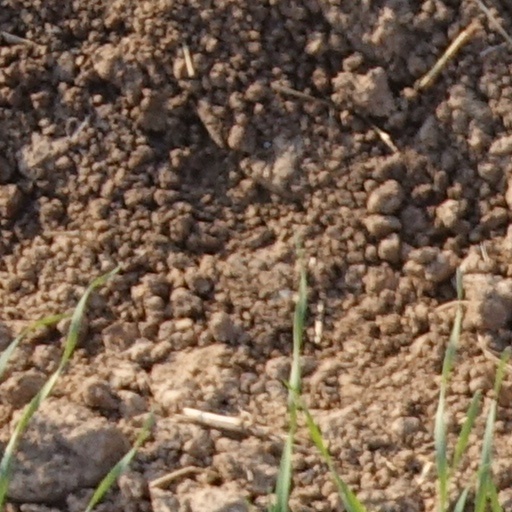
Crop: wheat